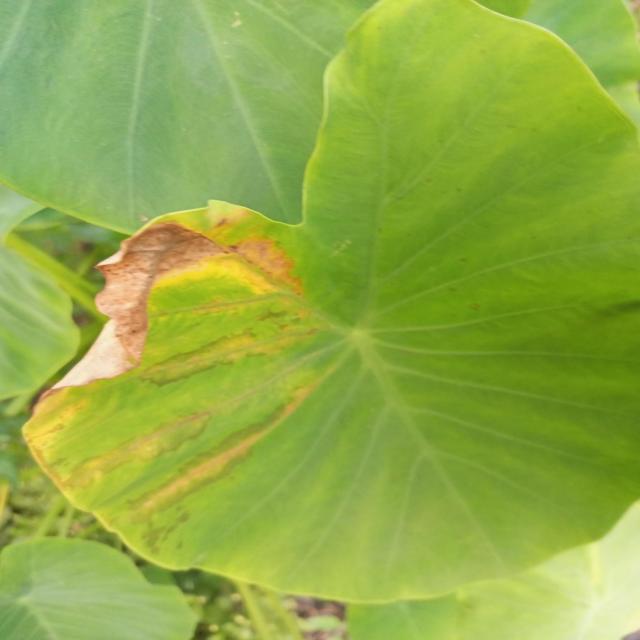
Label: Late_Blight